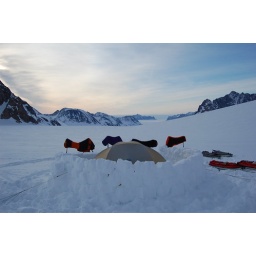
sleeping bags hung out in the morning dried within an hour whether the skies were clear or overcast. Amazing!